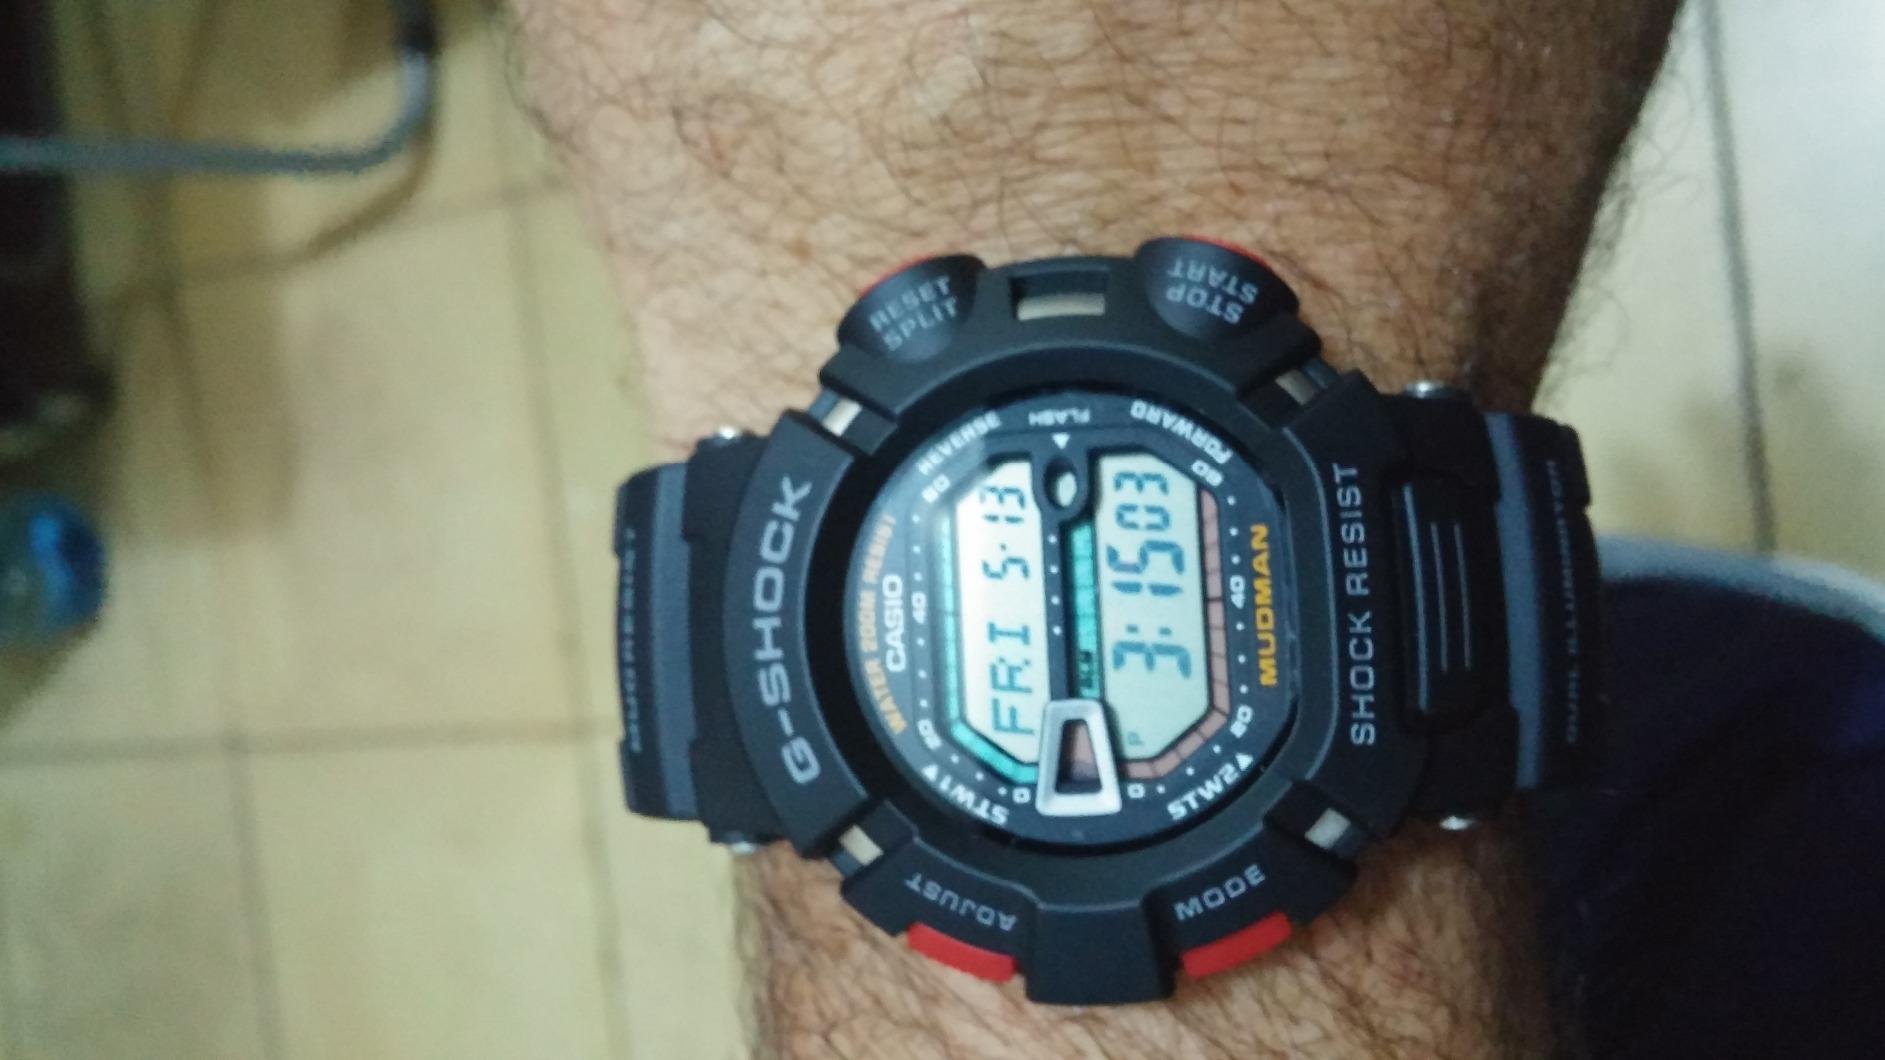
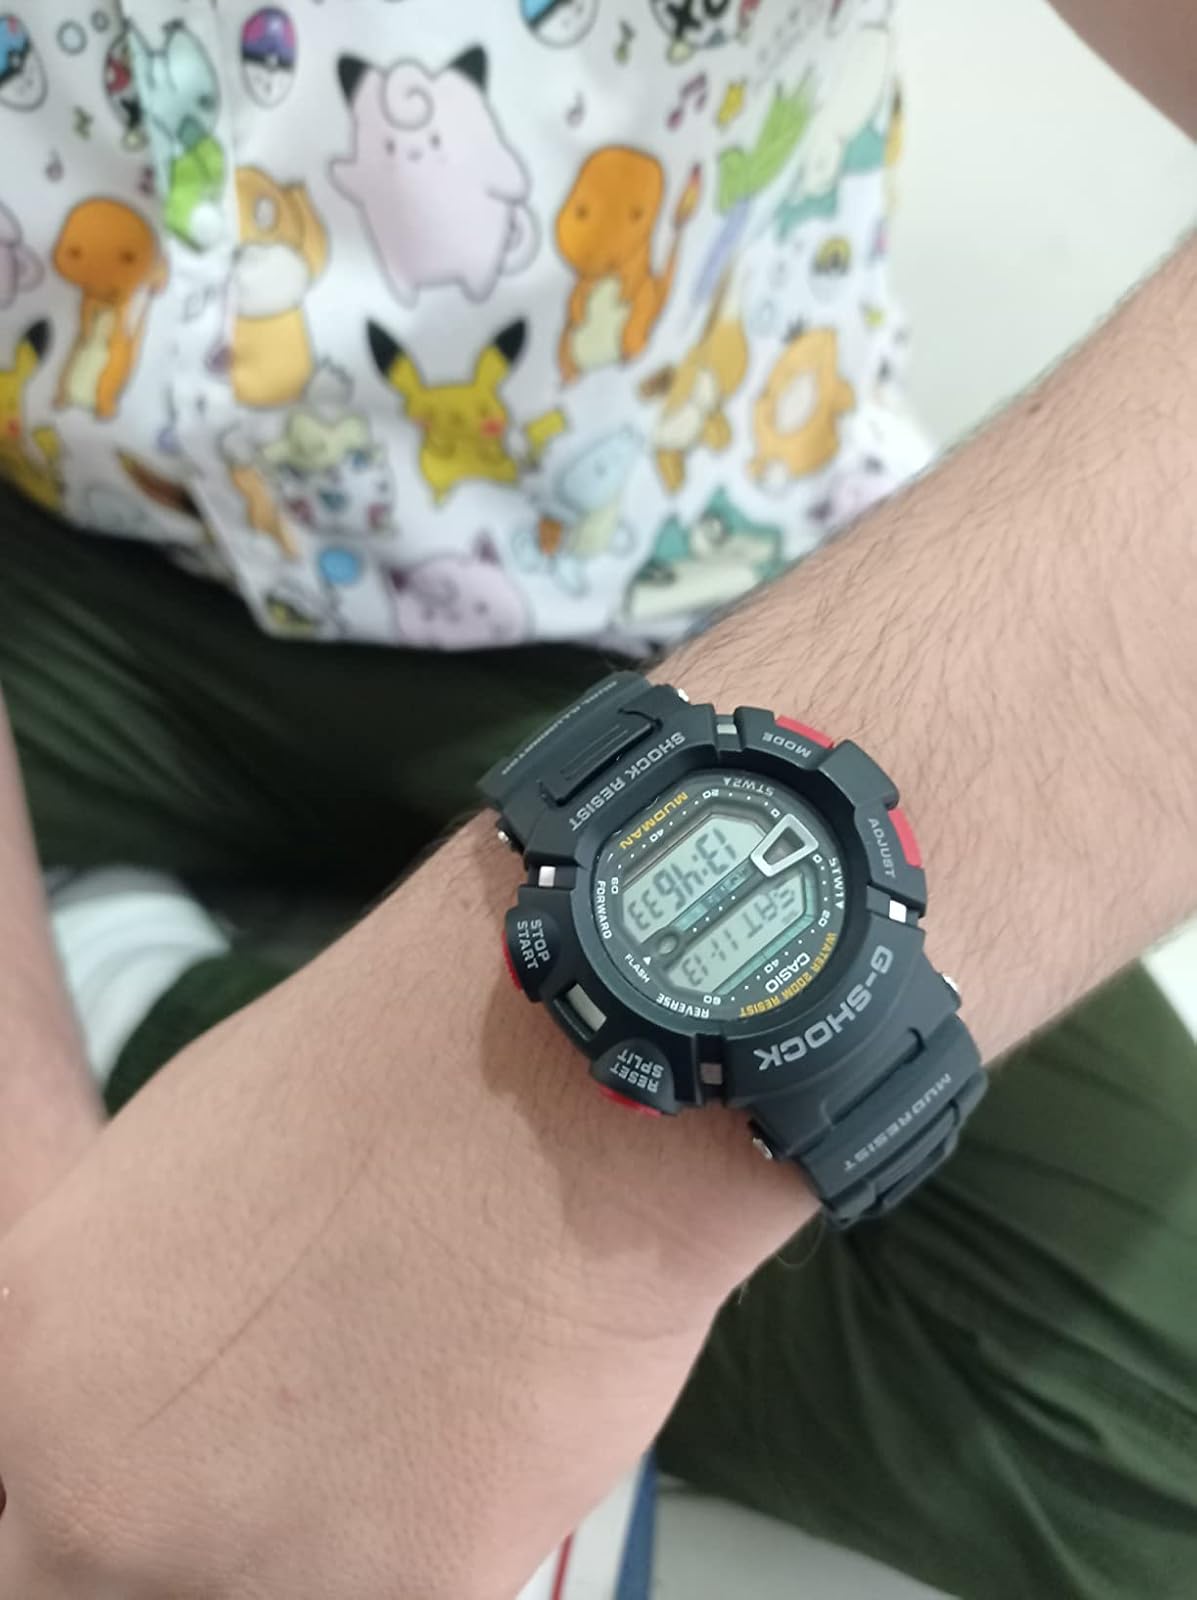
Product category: accessories_watch
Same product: yes